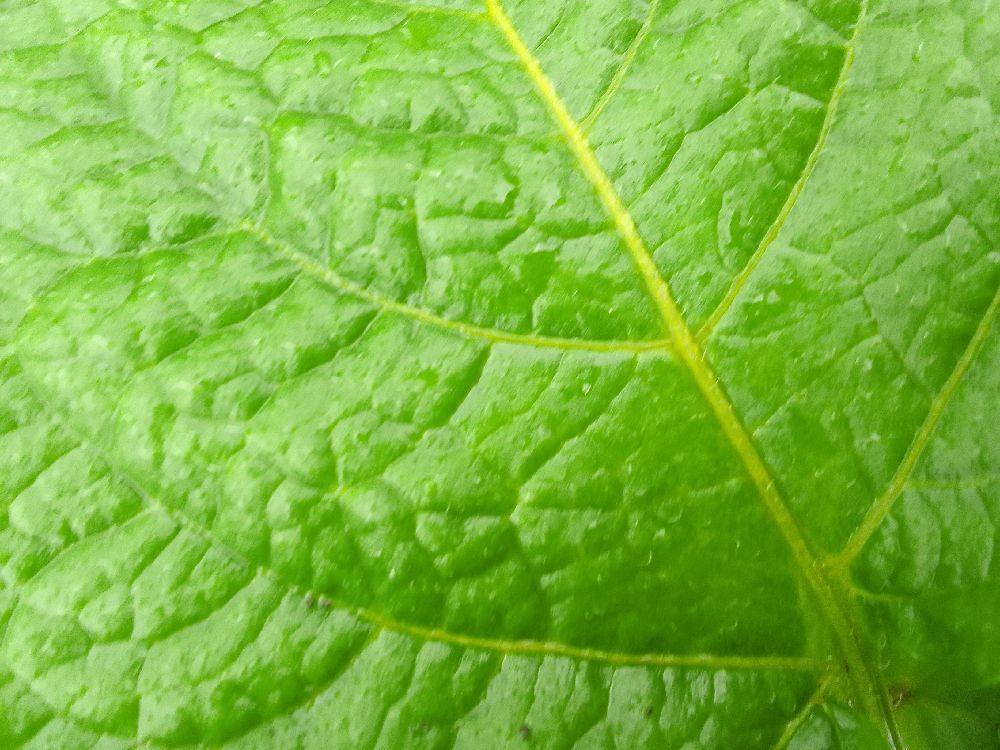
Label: Healthy